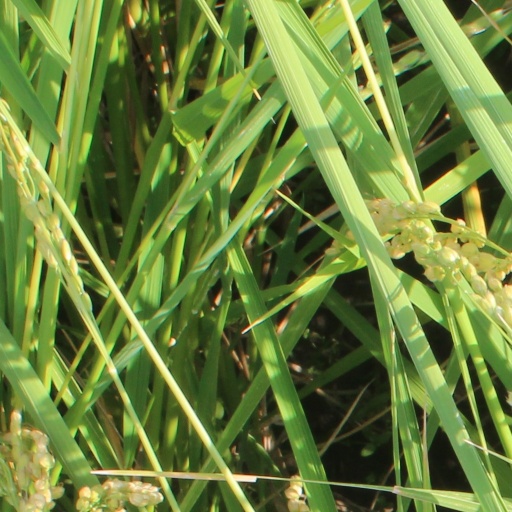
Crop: rice